Thomas Jackson Rodman

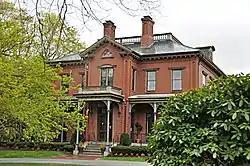
Watertown Arsenal's Commanding Officer's Quarters

Another innovation Rodman developed was a replacement for the rear knob of a cannon (called the cascabel) which is used for fitting the gear that lifted and lowered the gun. Older designs had small round knobs, which were found to break easily on the larger barrels being cast at the Fort Pitt Foundry. Rodman gave his cannon a short knob nearly as wide as the base of the barrel, a distinctive and easily recognizable feature of Rodman's guns. He also created instruments capable of measuring the internal pressure of his cannons. Rodman's contributions and the extent his work was utilized had been described as: